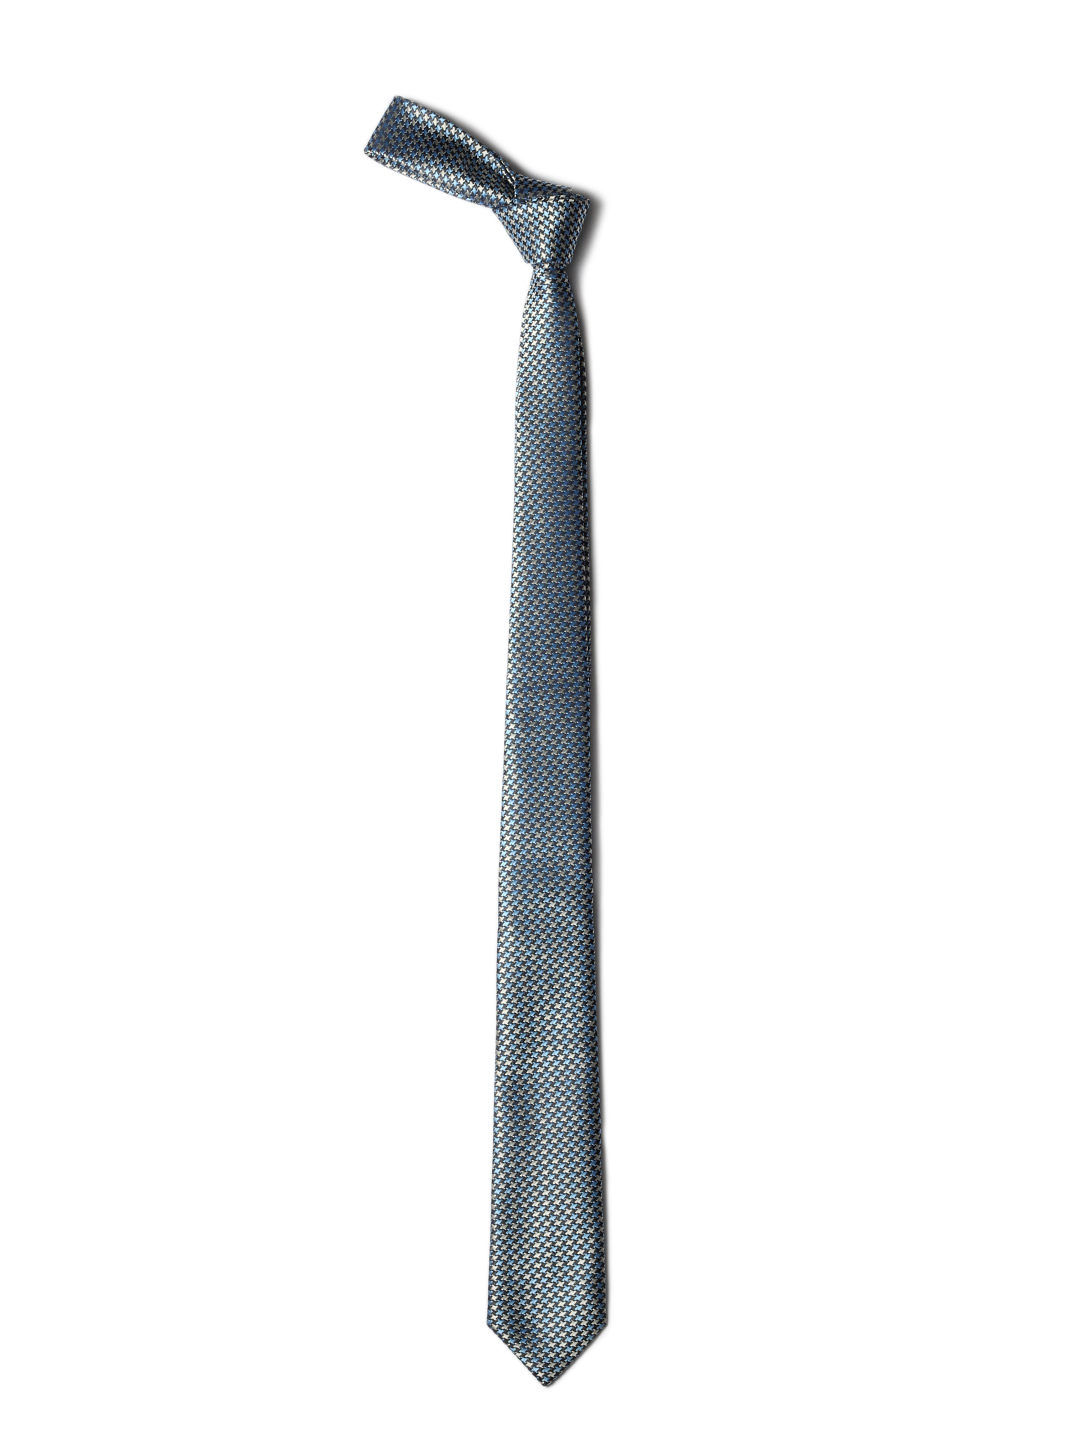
Allen Solly Men Blue Tie
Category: Accessories / Ties / Ties
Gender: Men
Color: Blue
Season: Summer 2012
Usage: Formal